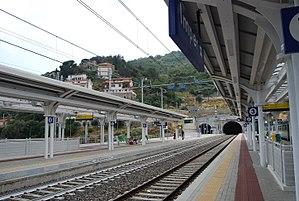
La gare d'Imperia, est une gare ferroviaire italienne située à Imperia, placée sur la ligne de Gênes à Vintimille. Elle est inaugurée en 2016 et remplace l'ancienne gare, située sur l'ancien tracé de la ligne.